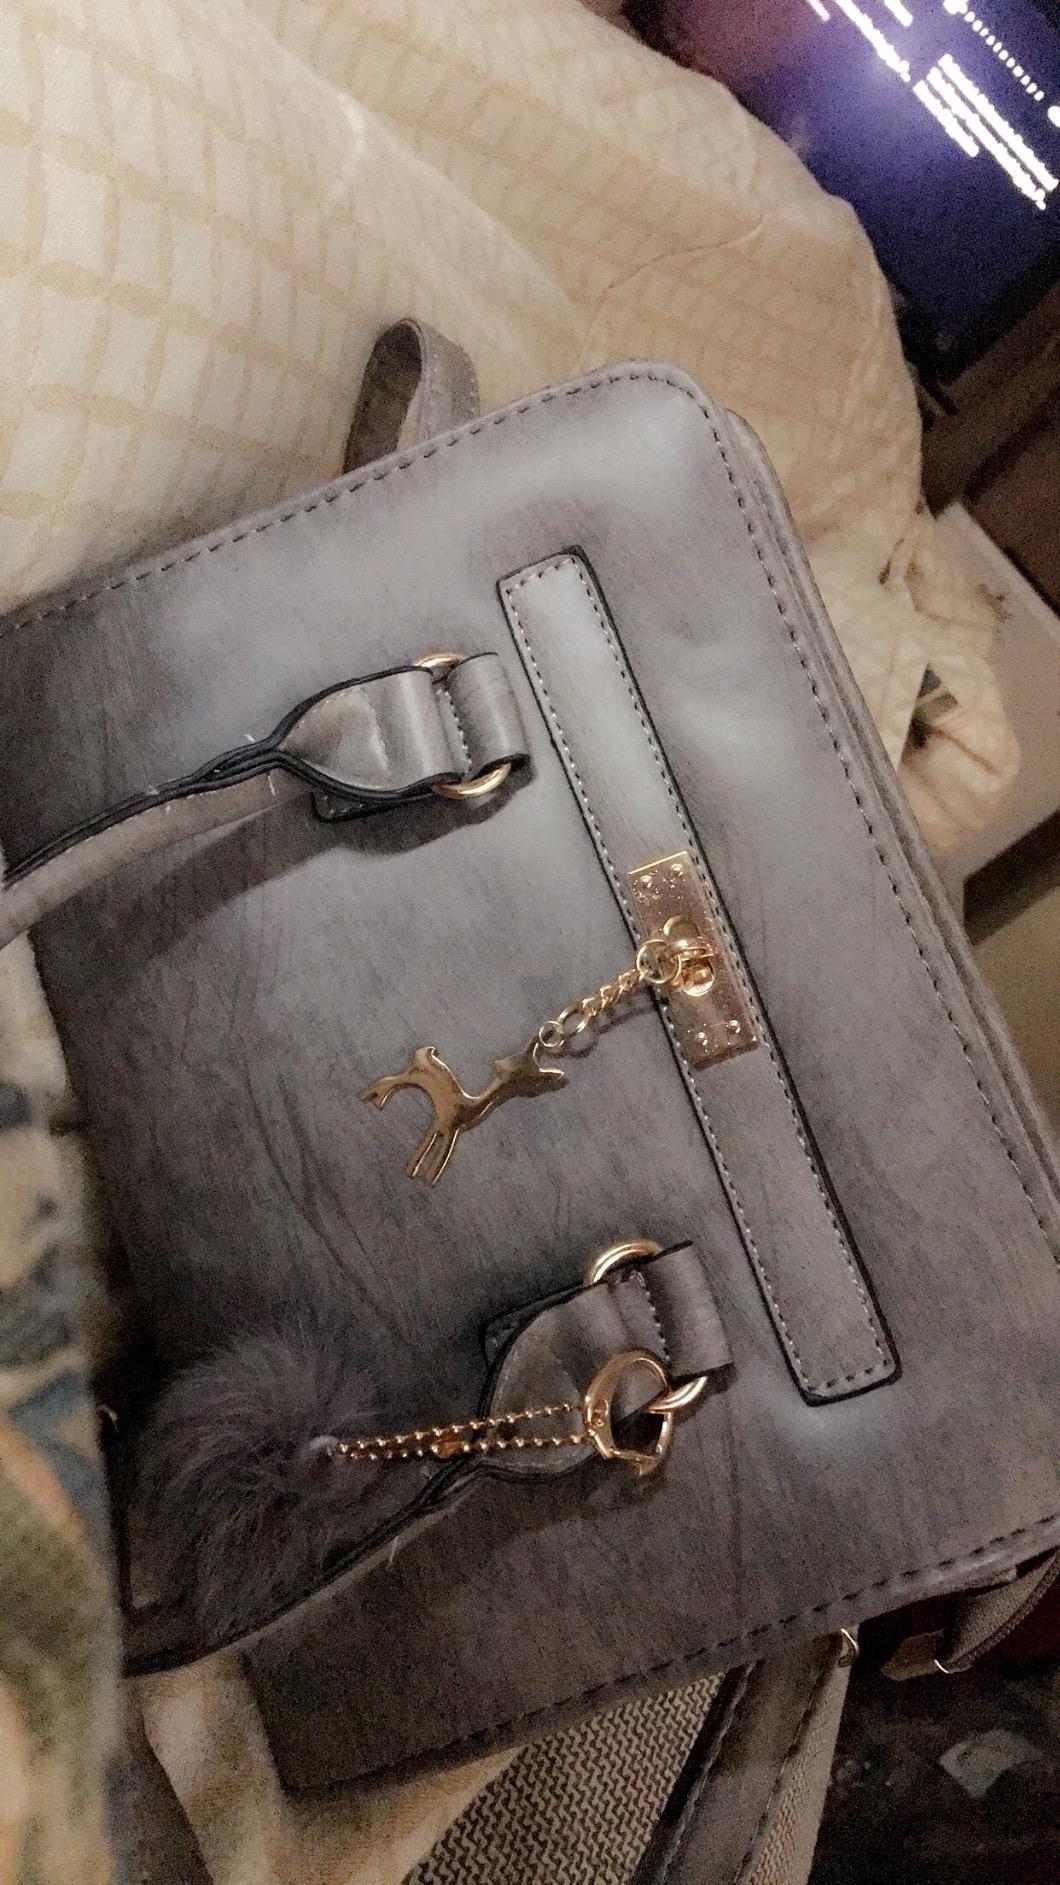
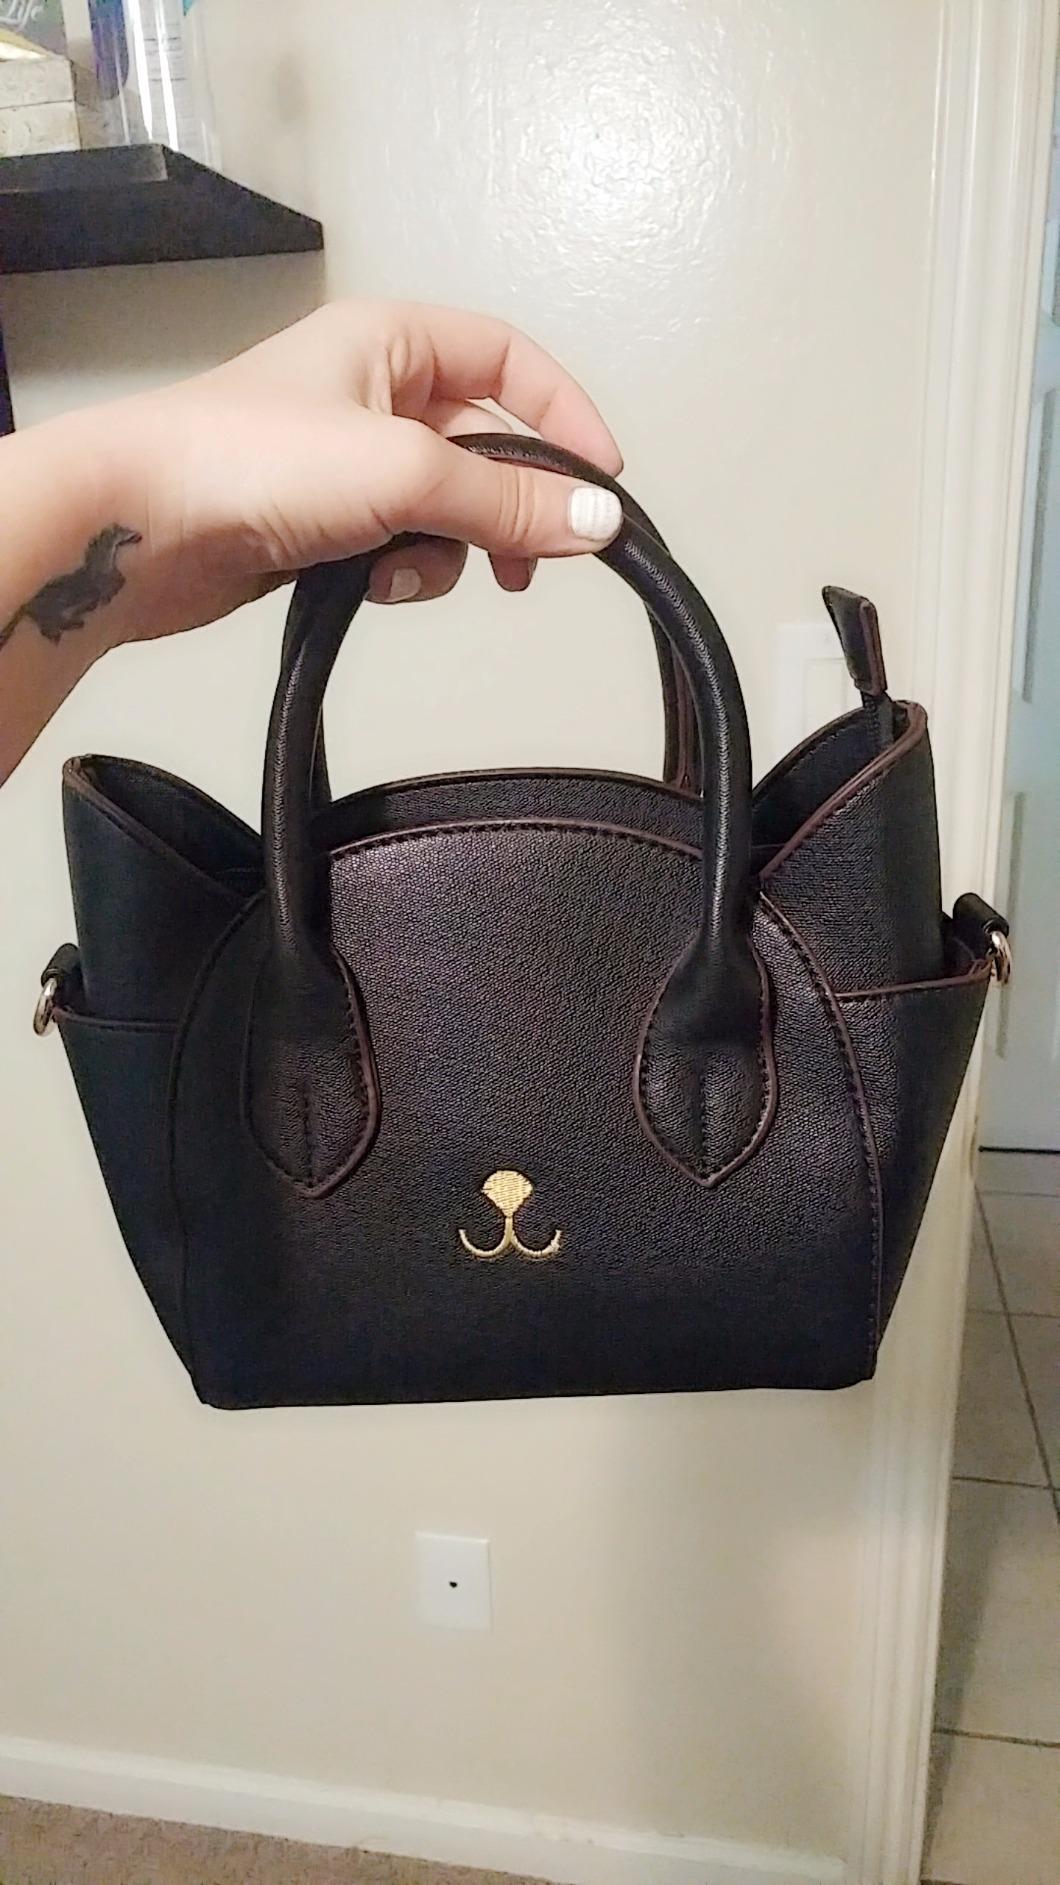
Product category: accessories_handbag
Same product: no